Order of Saint Barbara

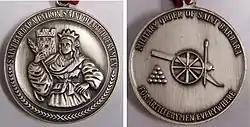
Order of Saint Barbara Medallion

Saint Barbara, the daughter of a wealthy aristocrat, was tortured and executed after her father discovered she had converted to Christianity. Legend has it that after her father executed her, he was struck down by lightning in divine retribution. Because of this, she soon was regarded as the patron saint in time of danger from thunderstorms, fires and sudden death. She became the patron saint of artillerymen from early on in the development of artillery pieces as early cannons were unreliable, and at times would explode wounding and killing their crews. Saint Barbara was invoked by these early cannoneers in the hope she would protect them from this fate.